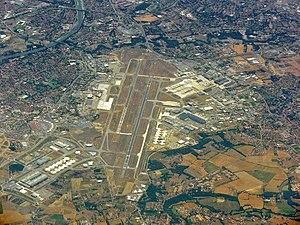
Aeroport de Toulouse, vue aérienne
L’aéroport de Toulouse-Blagnac est un aéroport français situé à Blagnac, en proche banlieue de Toulouse, dans le département de la Haute-Garonne.